Ilya Markov

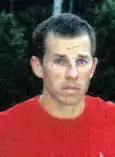
Ilya Markov

Ilya Vladislavovich Markov (born 19 June 1972 in Asbest, Russian SFSR) is a Russian race walker.